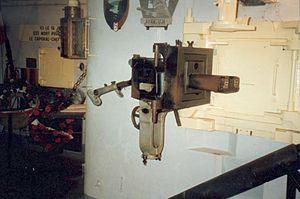
Le secteur fortifié de Colmar est une partie de la ligne Maginot, situé entre le secteur fortifié du Bas-Rhin au nord et le secteur fortifié de Mulhouse au sud.
La casemate de Marckolsheim Sud est une casemate d'intervalle de la ligne Maginot, dépendant du secteur fortifié de Colmar.